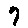
Label: 7